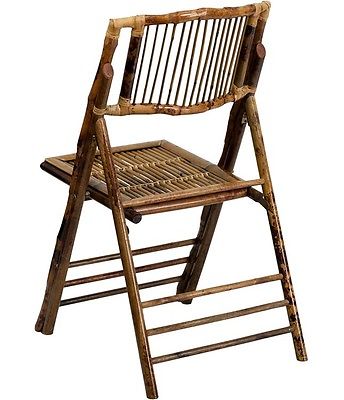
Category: chair